Pride (2014 film)

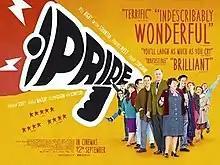
Theatrical release poster

Pride is a 2014 historical comedy-drama film written by Stephen Beresford and directed by Matthew Warchus. Based on a true story, it depicts a group of lesbian and gay activists who raised money to help families affected by the British miners' strike in 1984, at the outset of what would become the Lesbians and Gays Support the Miners campaign.